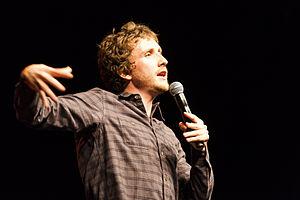
Baptiste Lecaplain, né le 23 mai 1985 à Mortain-Bocage, est un humoriste et acteur français.